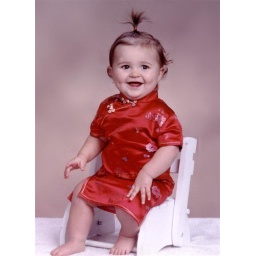
Piper is sitting in a toddler chair modeling her red Chinese silk dress with a sporty top ponytail.